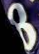
Number: 8